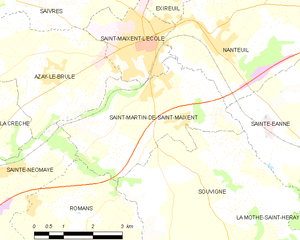
Carte des communes françaises Saint-Martin-de-Saint-Maixent